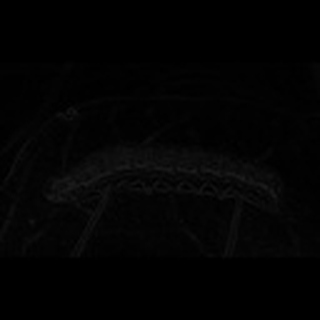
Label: cotton_army_worm